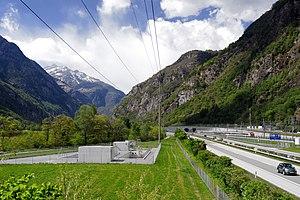
Le tunnel de base du Saint-Gothard est un tunnel ferroviaire bi-tube passant sous le massif du Saint-Gothard, en Suisse. Mesurant 57,1 km de long, il est en 2020 le plus long tunnel du monde. Il relie Erstfeld dans le canton d'Uri à Bodio dans le canton du Tessin. Il s'agit également du tunnel le plus enfoui au monde puisque sa couverture de roche atteint 2 450 mètres de hauteur. Sa construction a débuté en 1996, son percement s'est achevé en 2011 et sa mise en service commerciale a eu lieu le 11 décembre 2016. Il est essentiellement destiné au trafic ferroviaire à grande vitesse. Pour les voyageurs, le temps de trajet en train entre Zurich et Milan est ramené à 2 h 40 min. C'est un tunnel de base, c'est-à-dire de faible altitude, évitant ainsi aux trains une phase d'ascension pour y accéder.
Le climat de la Suisse n'est pas uniforme sur l'ensemble du territoire. Le relief du pays marque le climat. En effet, des régions de la Suisse sont montagneuses, d'autres se trouvent dans le Moyen-Pays. De plus le pays s'étend en majorité sur le versant nord des Alpes, mais aussi sur les Alpes internes et sur le versant sud.